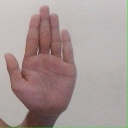
अक्षर: ध